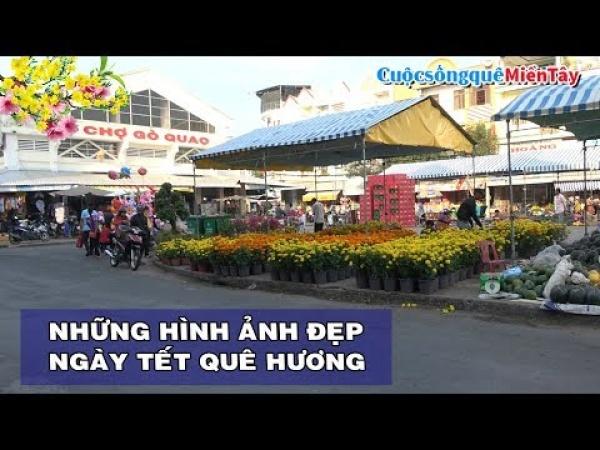
trong cửa hàng bên đường có sự xuất hiện của nhiều chậu cây